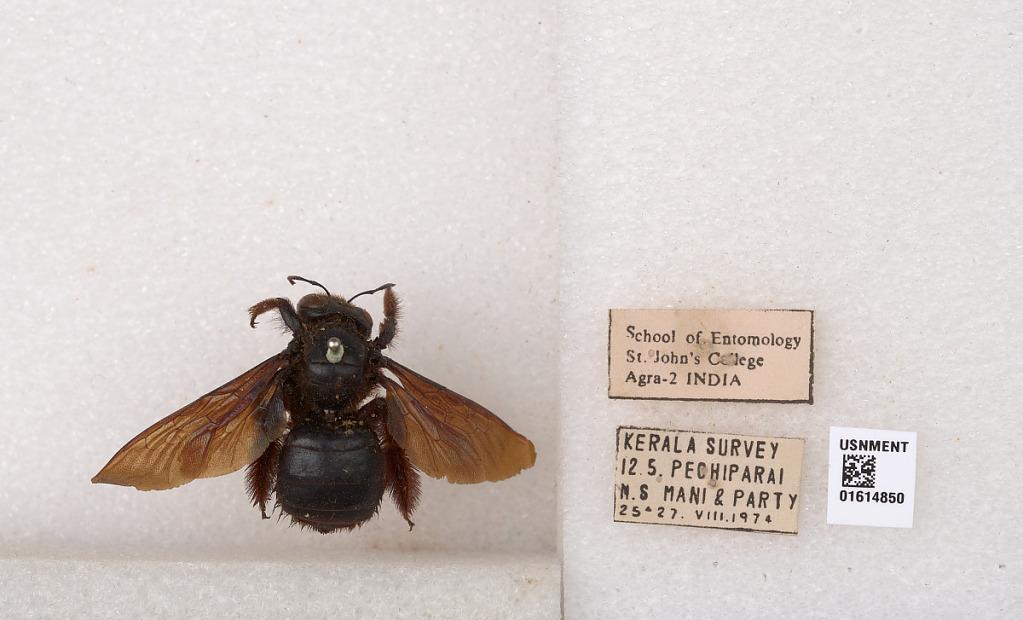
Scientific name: Xylocopa
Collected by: N. Mani
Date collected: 1974-8-25
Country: India
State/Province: Tamil Nadu
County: Kanyakumari
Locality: Kerala, Pechiparai